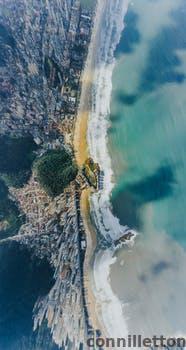
Label: Watermark